Exile of Rama

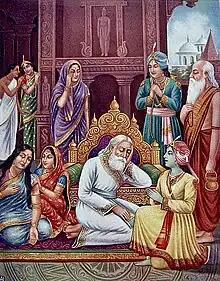
Dashratha grieving upon exile of Rama.

After several years, Dasharatha decides to make Rama the crown prince of Ayodhya. Rama's coronation was organized and led to celebration in Ayodhya. Manthara was a trusted maid and confidante of Queen Kaikeyi, known for her sharp wit and cunning nature. However, her loyalty to Kaikeyi was overshadowed by her envy towards Rama, the eldest son of King Dasharatha and Kaikeyi's stepson.